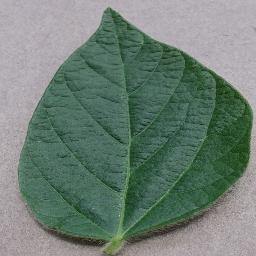
Label: Soybean___healthy